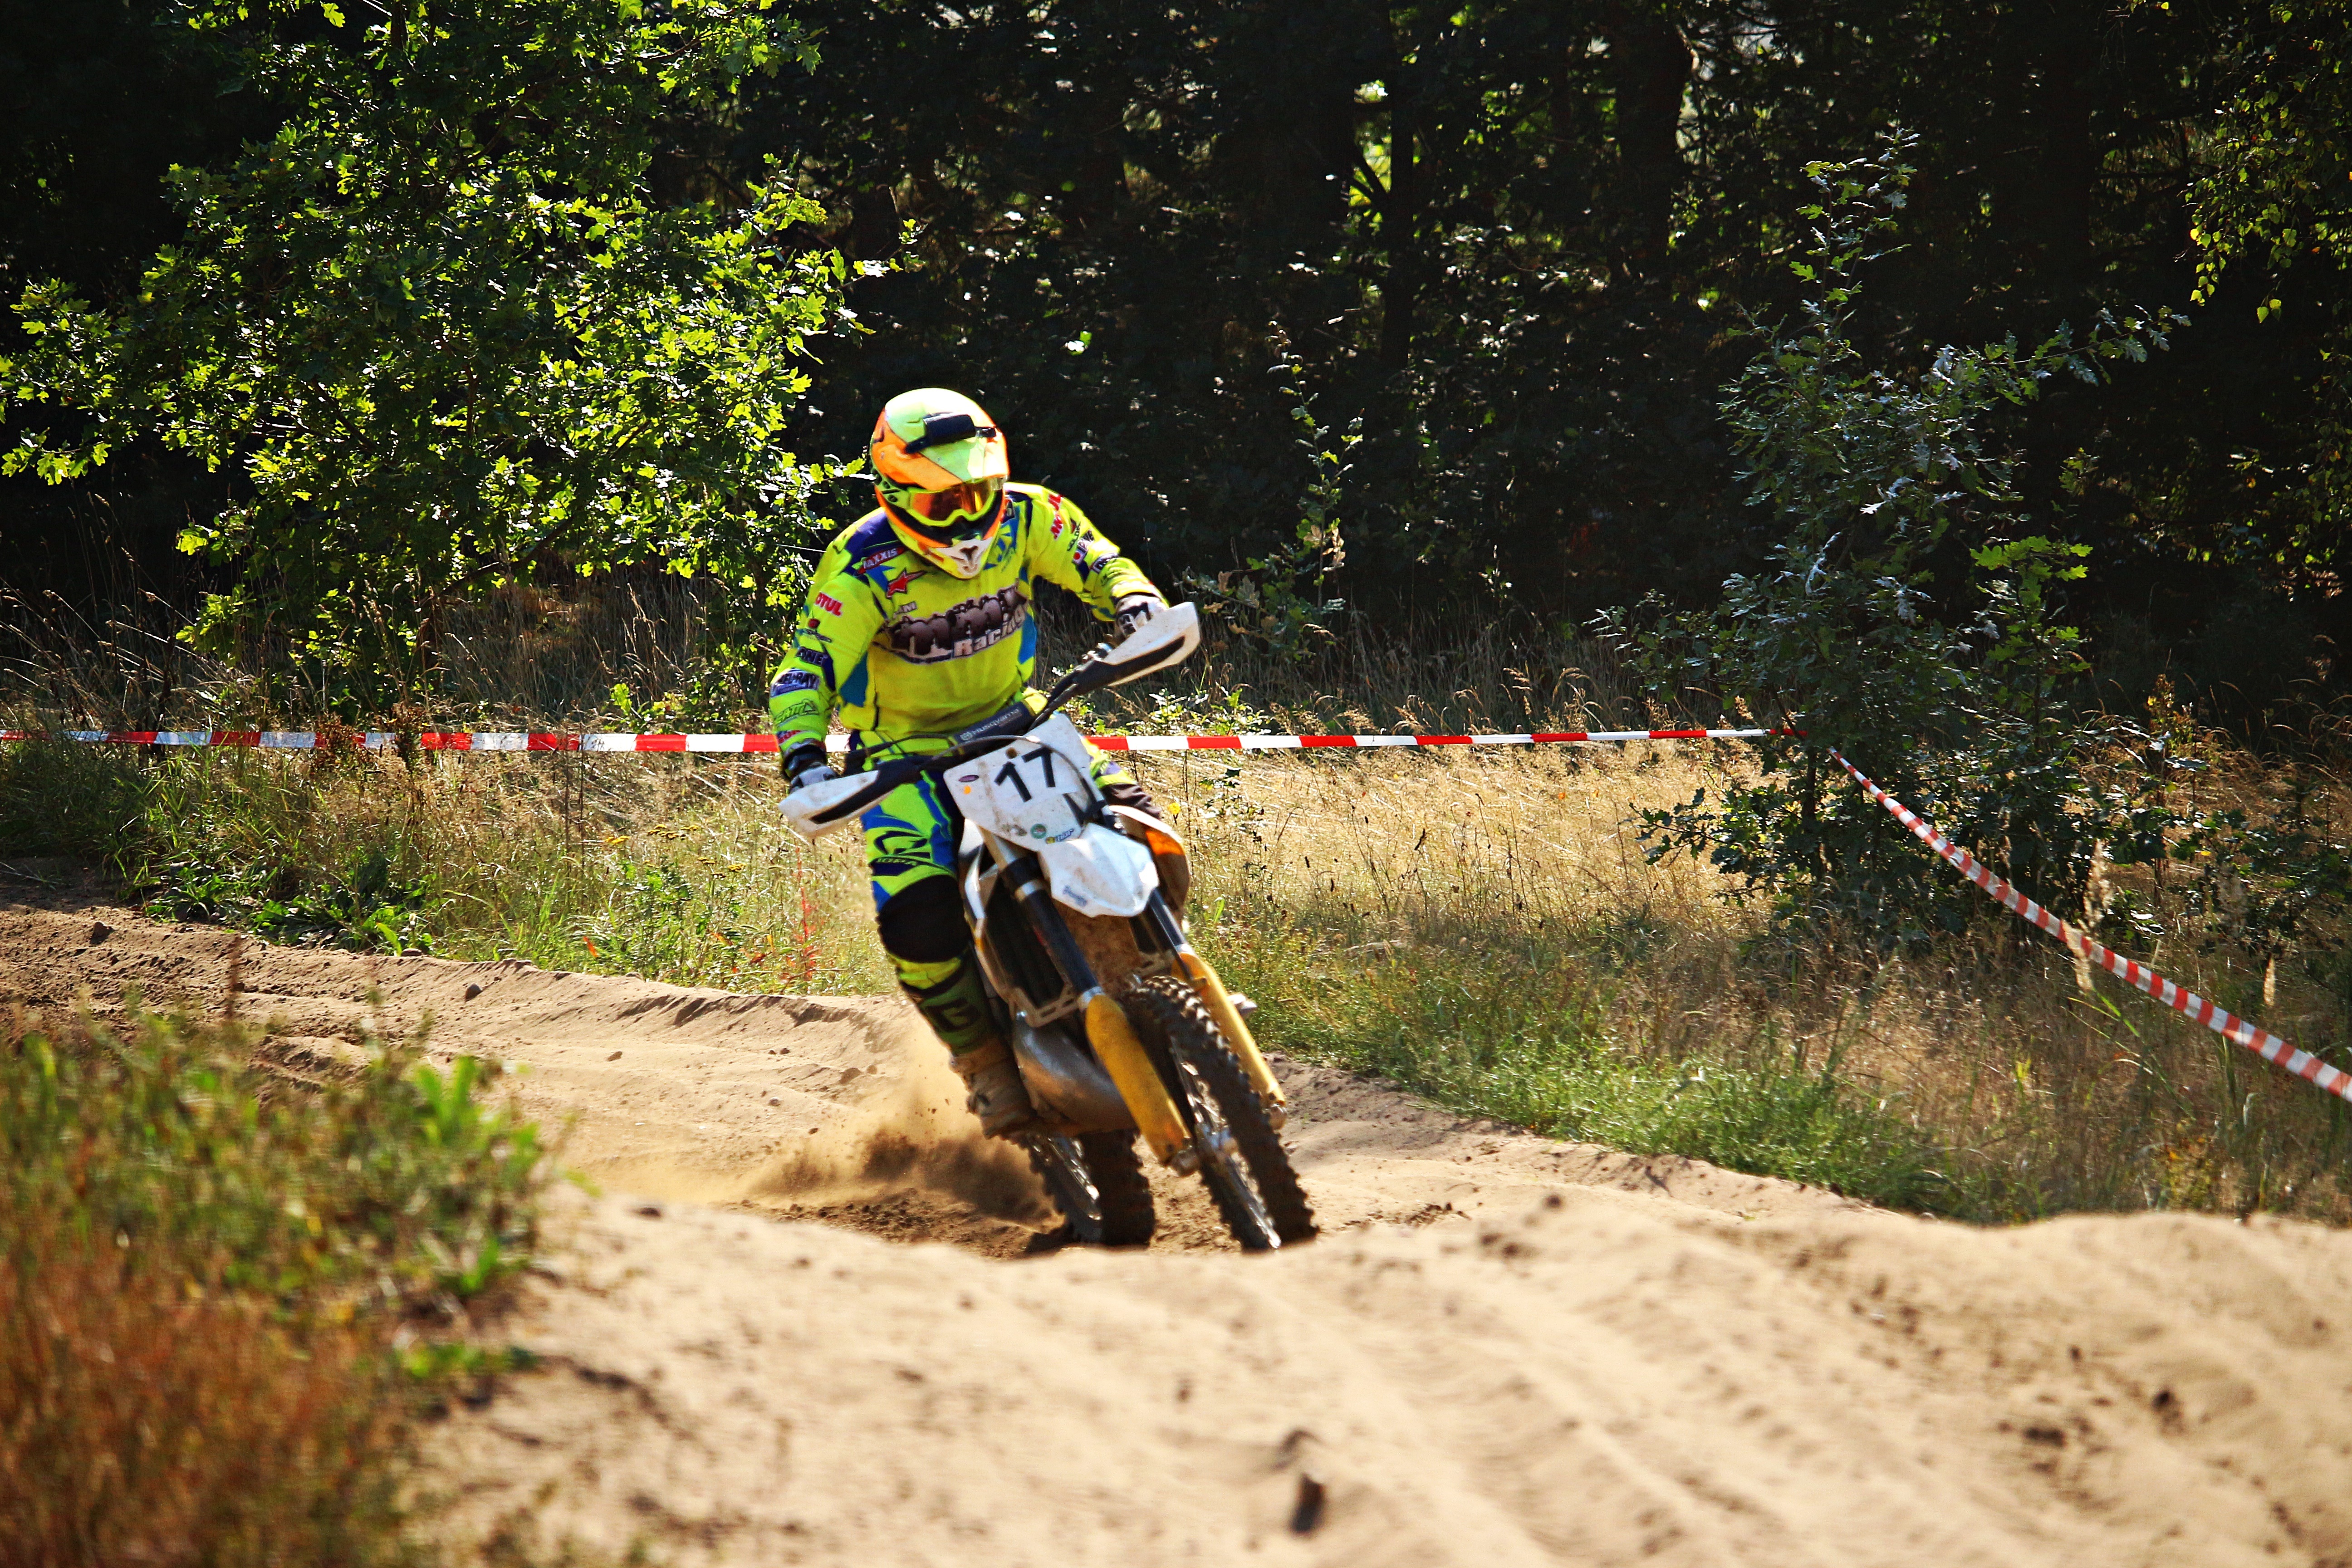
sand, vehicle, motorcycle, motocross, soil, cross, extreme sport, race, sports, racing, motorsport, freeride, enduro, mountain biking, motocross ride, motorcycle racing, cycle sport, downhill mountain biking, endurocross